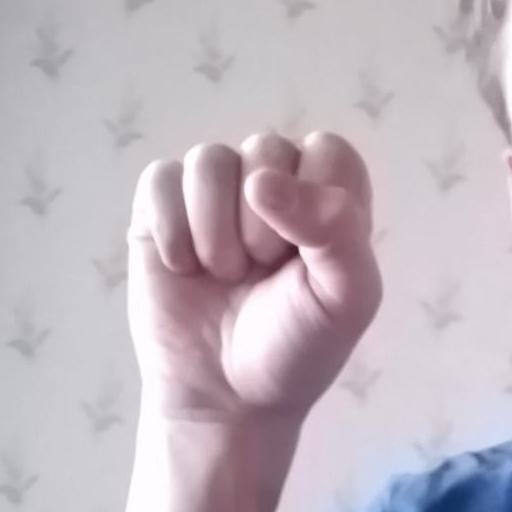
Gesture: fist